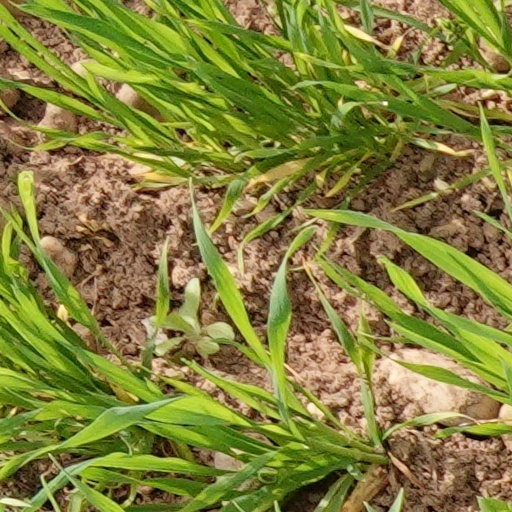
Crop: wheat